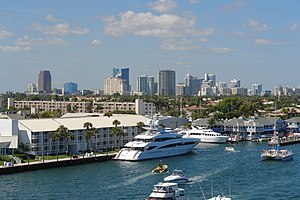
Fort Lauderdale
Fort Lauderdale er en amerikansk by beliggende i delstaten Florida. I 2000 havde byen en befolkning på 152.397. Byen er administrativt centrum for det amerikanske county Broward County. Fort Lauderdale er kendt for dens strande, kunst, kultur og events, og er en populær touristdestination.